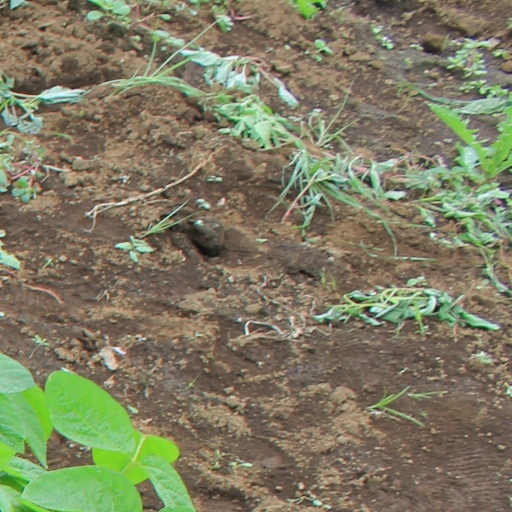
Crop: soybean